Leo Maslíah

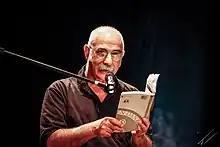
Leo Masliah (2023)

Born in 1954 in Montevideo, he started writing and composing in 1978, usually incorporating humour in his works.